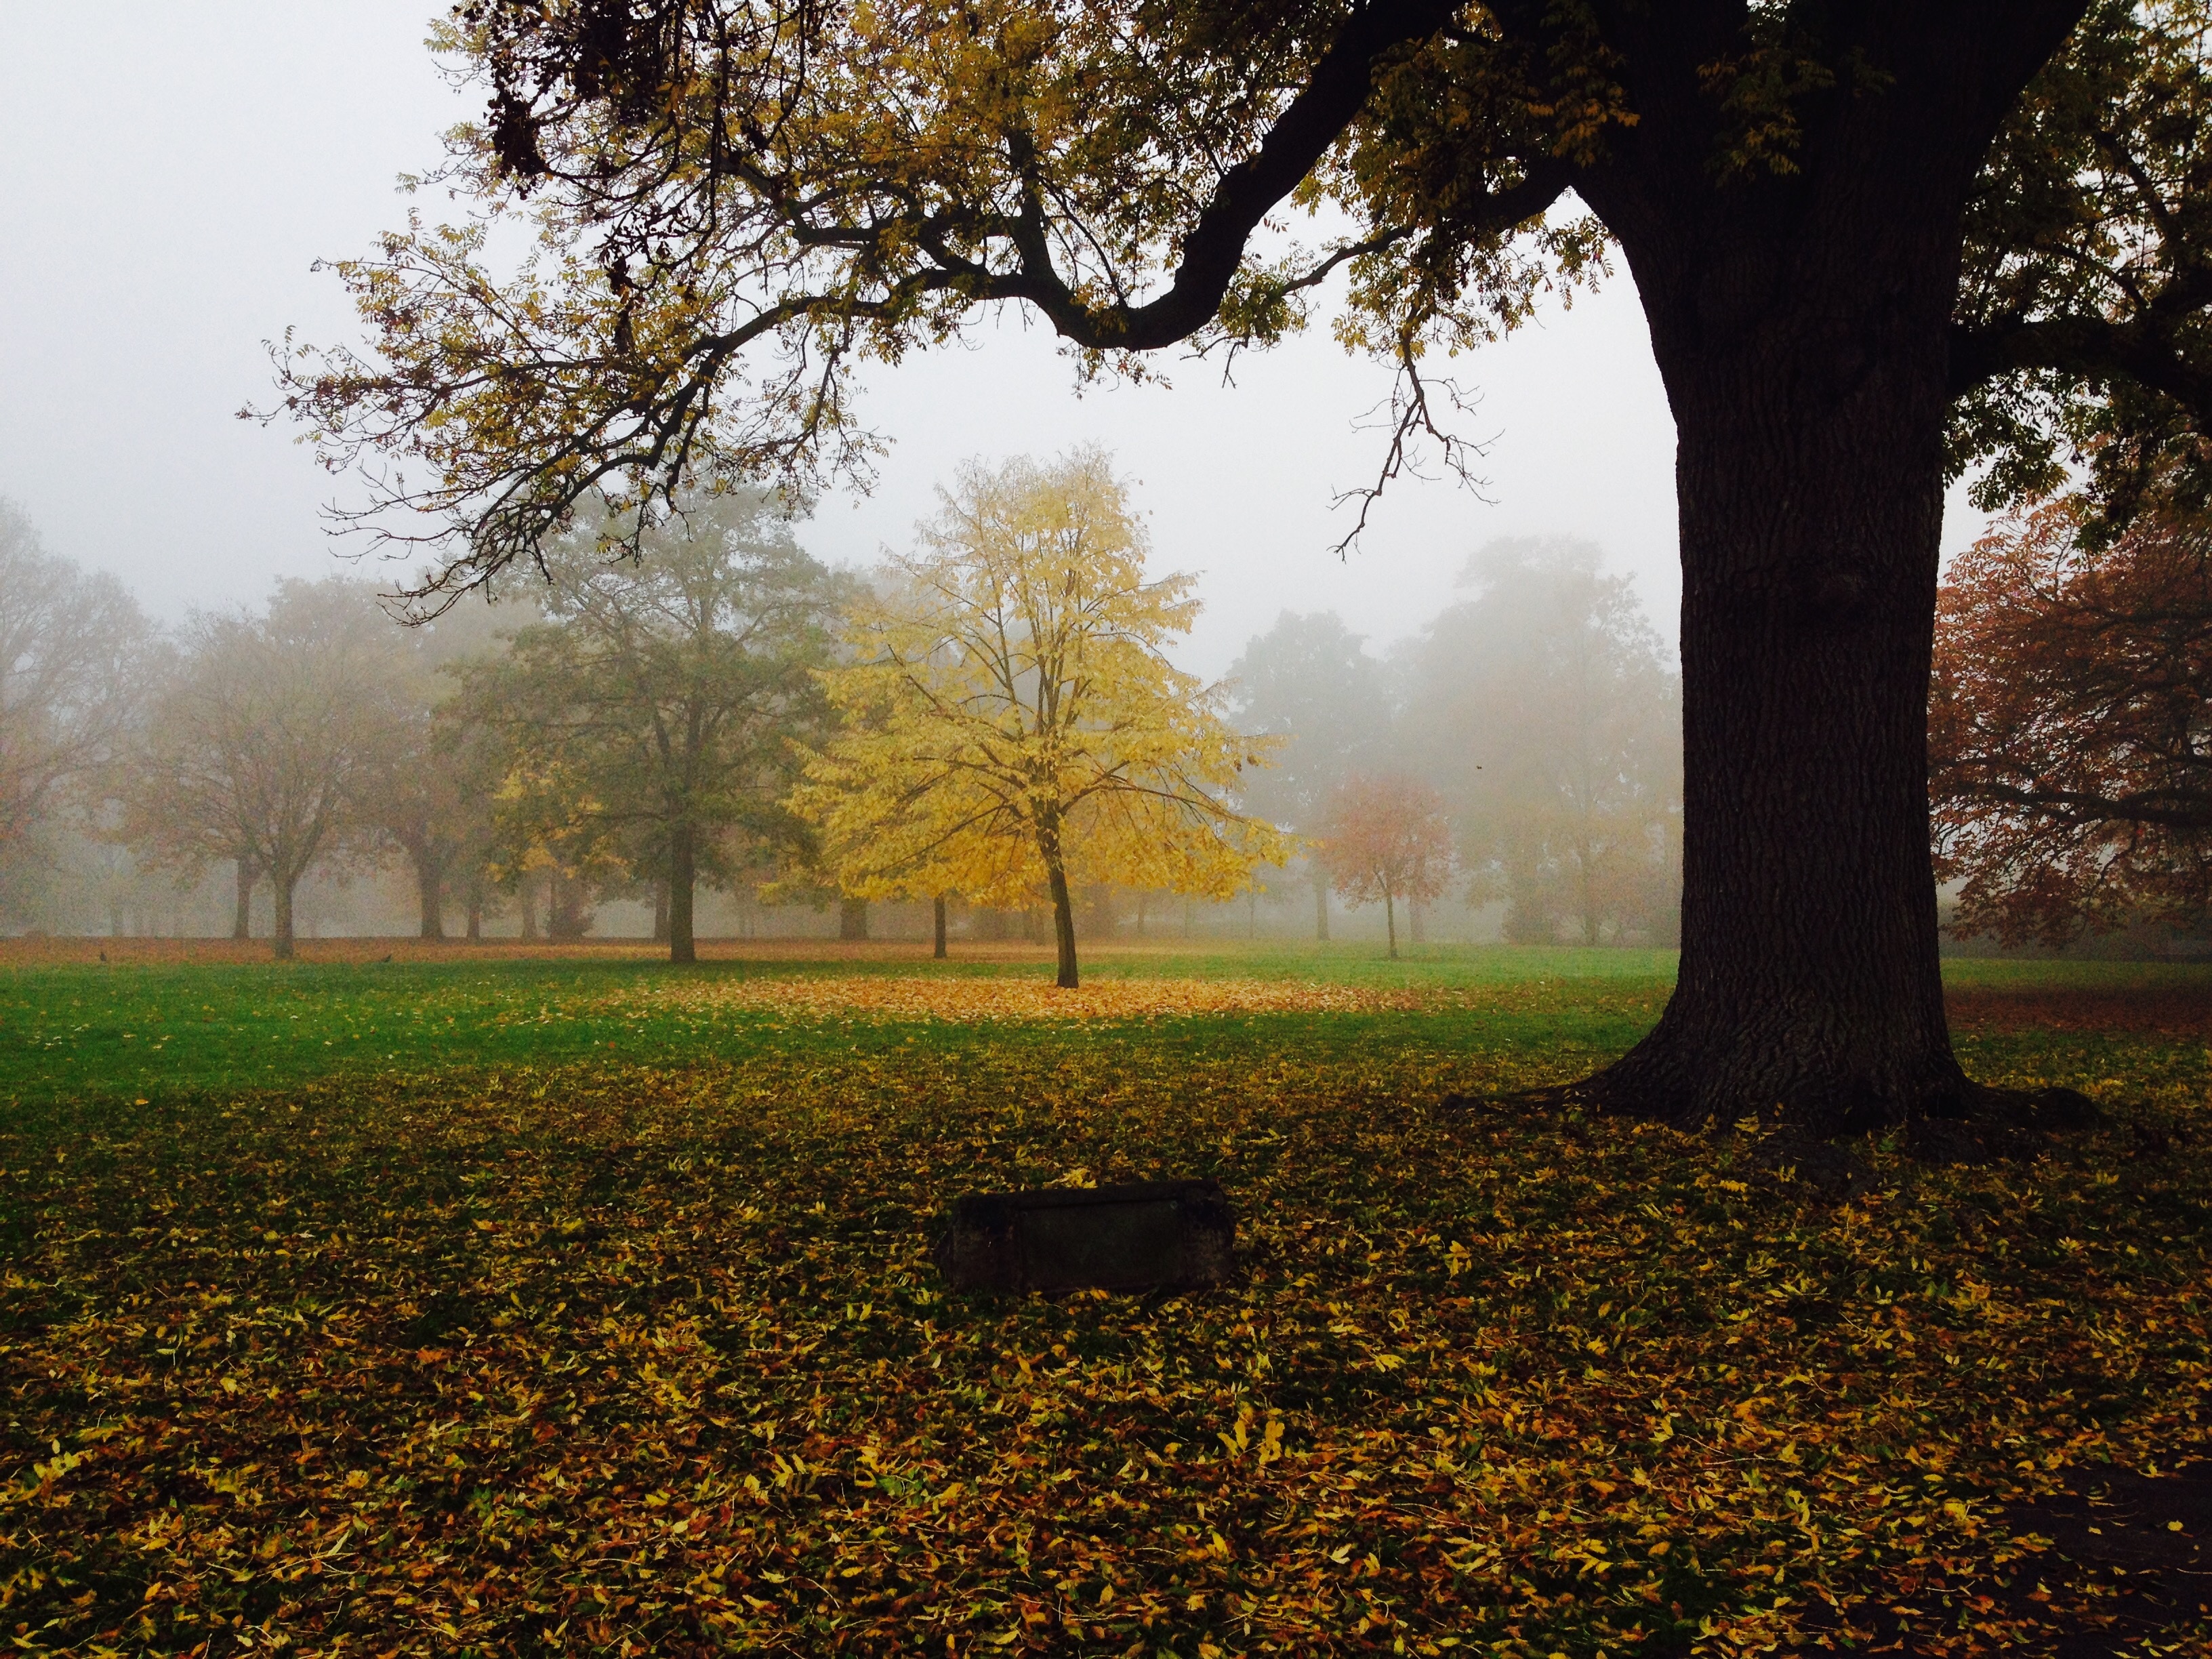
tree, nature, forest, grass, branch, plant, mist, sunlight, morning, leaf, flower, autumn, season, deciduous, woodland, habitat, rural area, atmospheric phenomenon, woody plant